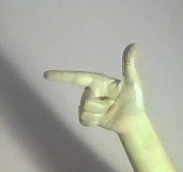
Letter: yaa